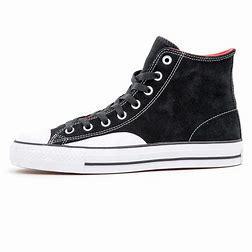
Brand: Converse
Model: Ctas Hi